Roman Catholic Archdiocese of Vancouver

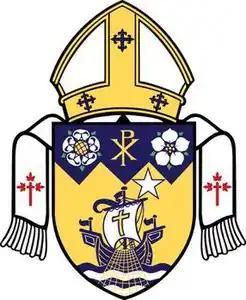

The precious mitre (headgear), featured at the top, is a standard for diocesan armorial bearings.